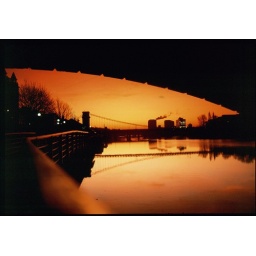
Looking from under the Central Station bridge up river towards Glasgow Green.